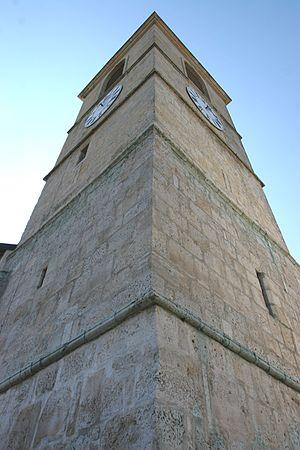
Vue extérieur, façade nord